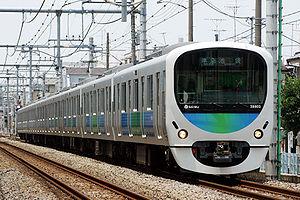
La ligne Seibu Haijima est une ligne ferroviaire de la compagnie privée Seibu à Tokyo au Japon. C'est une branche de la ligne Seibu Shinjuku qui relie la gare de Kodaira à celle de Haijima.
La ligne Seibu Tamako est une ligne ferroviaire de la compagnie privée Seibu à Tokyo au Japon. Elle relie la gare de Kokubunji à celle de Seibu-Yūenchi.
La ligne Seibu Shinjuku est l'une des deux lignes ferroviaires principales de la compagnie privée Seibu au Japon. Elle relie la gare de Seibu-Shinjuku à Tokyo à celle de Hon-Kawagoe à Kawagoe dans la préfecture de Saitama. C'est une ligne avec un fort trafic de trains de banlieue.